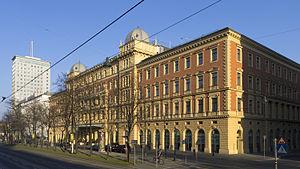
Le Palais Hansen est un bâtiment de style néo-renaissance édifié de 1869 à 1873 dans l'Innere Stadt, dans le centre de Vienne, sur le Schottenring. Conçu comme hôtel par Theophil Hansen et utilisé comme bâtiment officiel pendant 56 ans à partir de 1941, c'est un bâtiment classé et un hôtel de luxe Kempinski depuis 2013.